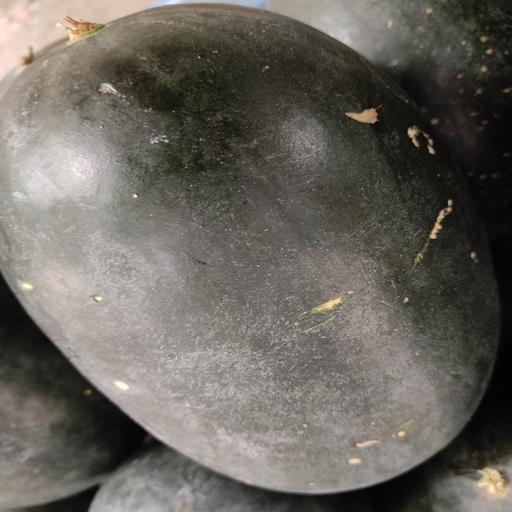
Crop type: Watermelon